Nicosia

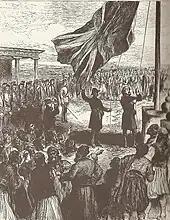
Hoisting the British flag in Nicosia

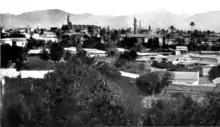
View of Nicosia in 1914

Nicosia came under the rule of the United Kingdom on 5 July 1878 in consequence of the Cyprus Convention, in exchange for its support of the Ottoman Empire during the Congress of Berlin.